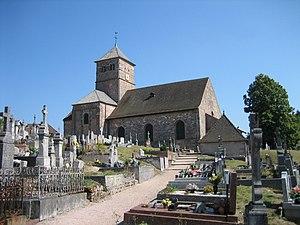
Vue de l'église Notre-Dame de Champ-le-Duc entourée de son cimetière Vue prise par Raphaël Tassin (raphdvoj) le 15/07/2006 This building is classé au titre des Monuments Historiques. It is indexed in the Base Mérimée, a database of architectural heritage maintained by the French Ministry of Culture,
L'église de l'assomption de Notre-Dame de Champ-le-Duc est un édifice de style roman construite au XIIᵉ siècle sur le site d'une prétendue villa du IXᵉ siècle dont on attribue la fondation à l'empereur Charlemagne lui-même, qui aurait eu l'habitude de venir chasser dans les environs. L'église a connu plusieurs restaurations, au XVIIIᵉ siècle surtout, après la Seconde Guerre mondiale, puis à la fin du XXᵉ siècle à la suite d'un incendie. L'édifice fait l’objet d’un classement au titre des monuments historiques depuis le 7 mars 1908.
Cet article recense les monuments historiques du département des Vosges, en France.
Cet article recense les monuments historiques français classés en 1908.